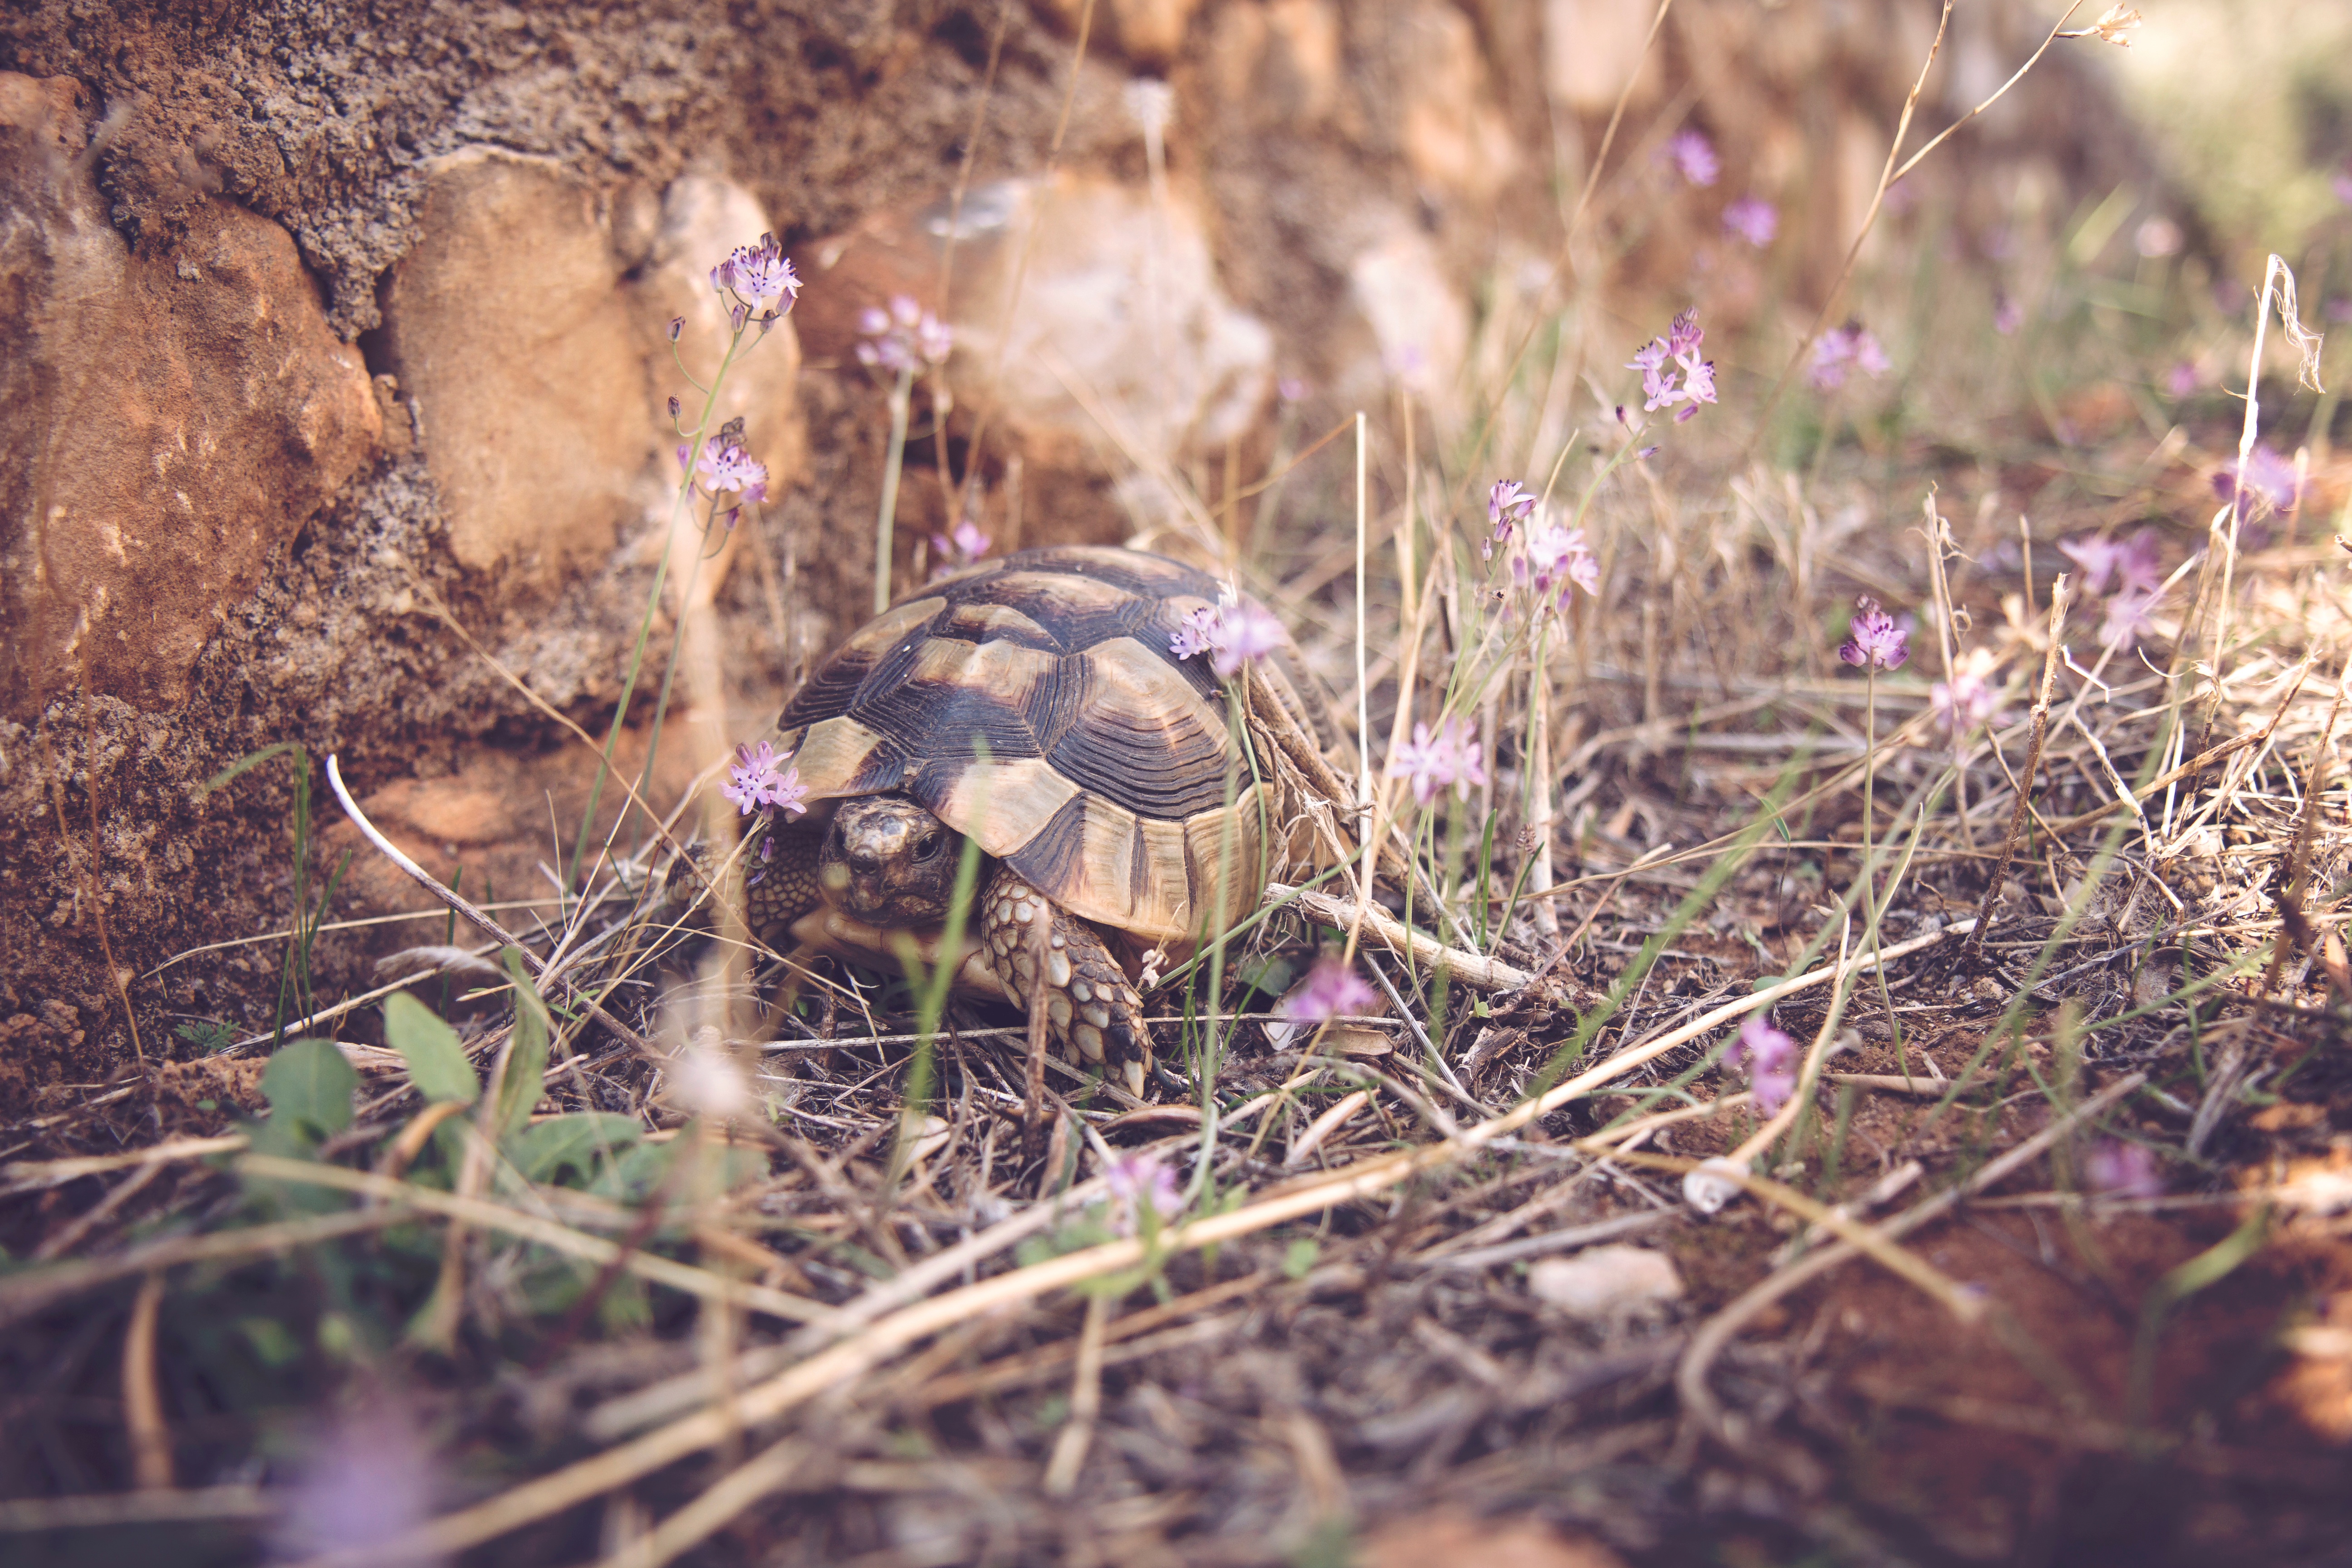
nature, forest, flower, wildlife, autumn, soil, flora, fauna, fungus, woodland